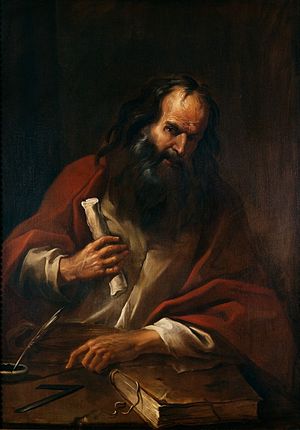
Matematikkens historie / Forhistorisk tid, antikken og middelalderen
Euklid samlede al kendt matematik i antikkens Hellas i sin bog Elementer
"Matematikkens historie går flere tusind år tilbage i tiden, længe før ordet matematik opstod. Ordet ""matematik"" kommer af det græske ord μάθημα, som betyder videnskab, kundskab eller lærdom. μαθηματικός betyder ""glad for at lære"". I dag refererer begrebet til en bestemt kundskabsgren – det deduktive studie af antal, struktur, rum og ændring.